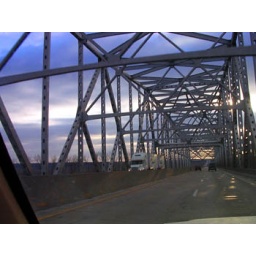
bridge over troubled water